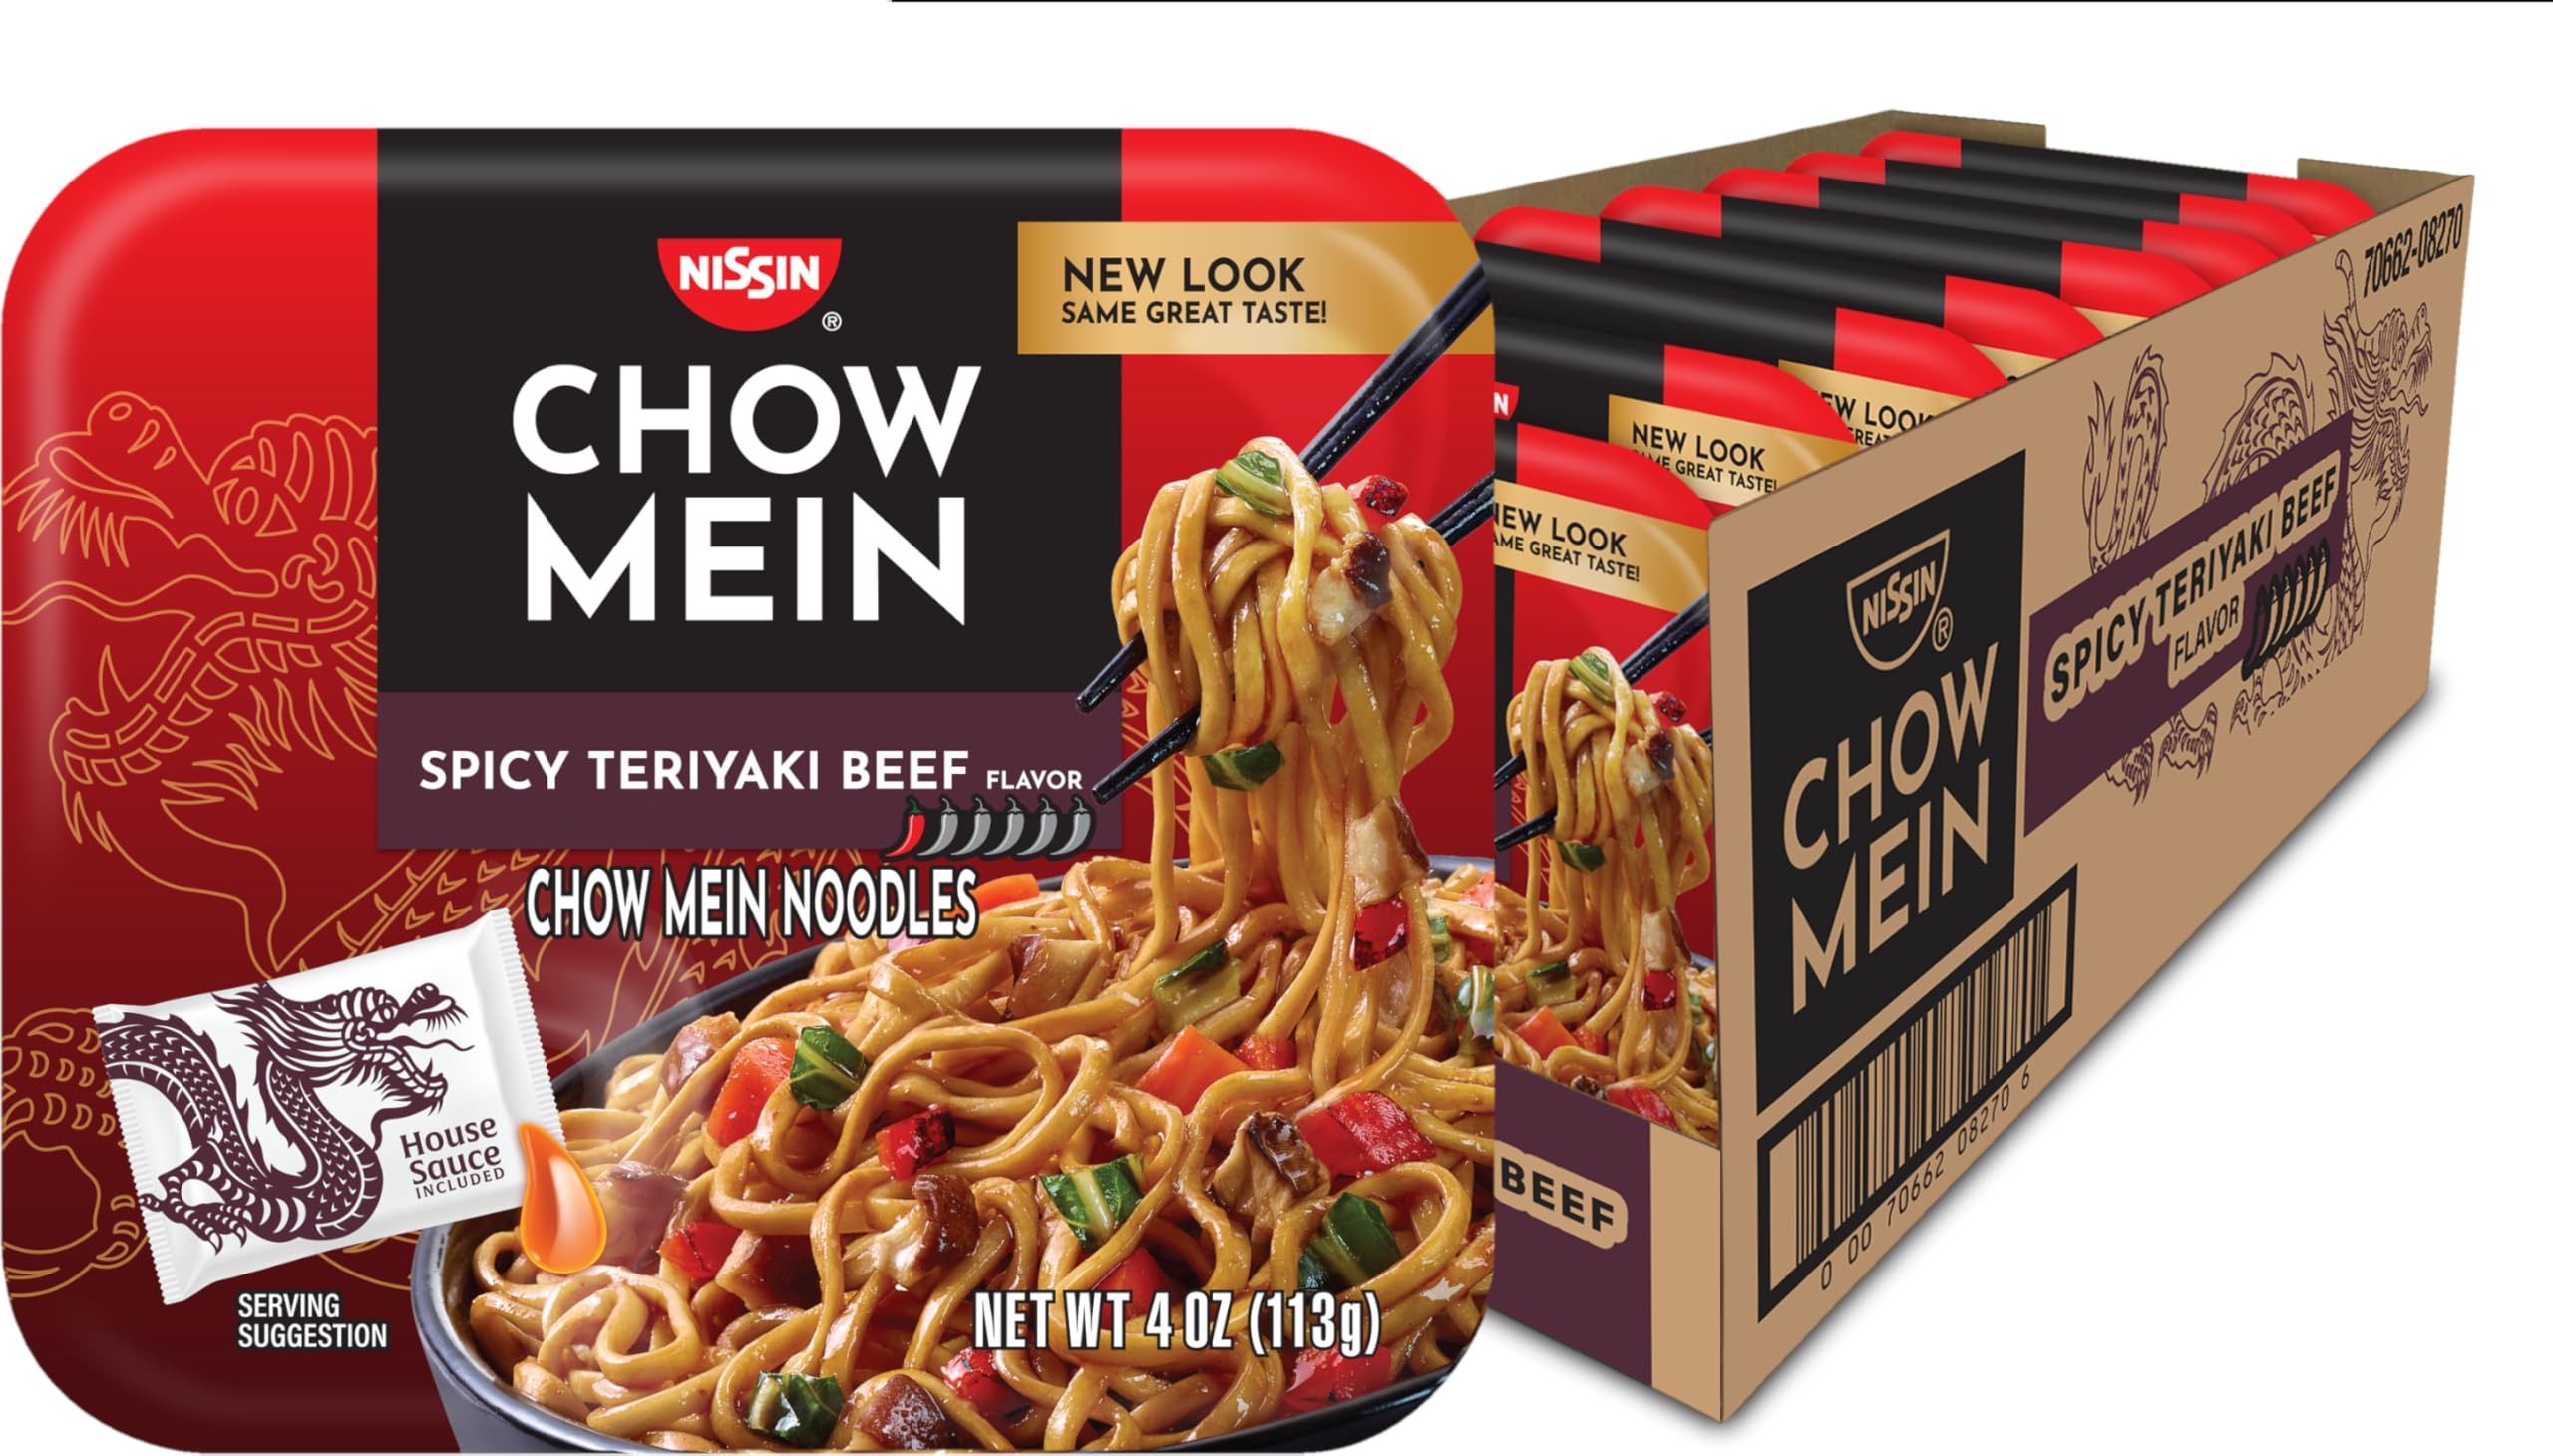
Item Name: Nissin Chow Mein Noodles, Spicy Teriyaki Beef, 4 Ounce (Pack of 8)
Bullet Point 1: Spicy Teriyaki Beef flavor for a bold and savory meal with a kick
Bullet Point 2: Simply add water and microwave for a hassle-free meal
Bullet Point 3: Experience the rich and authentic Spicy Teriyaki Beef flavor in every bite.
Bullet Point 4: Enjoy your meal with the assurance of no added MSG
Bullet Point 5: Comes in a pack of 8, ensuring you always have a meal on hand
Value: 32.0
Unit: Ounce

Price: 1.5